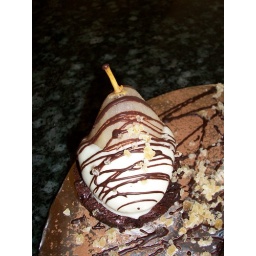
Ginger poached pears dipped in white chocolate sitting atop chocolate flourless cake rounds.